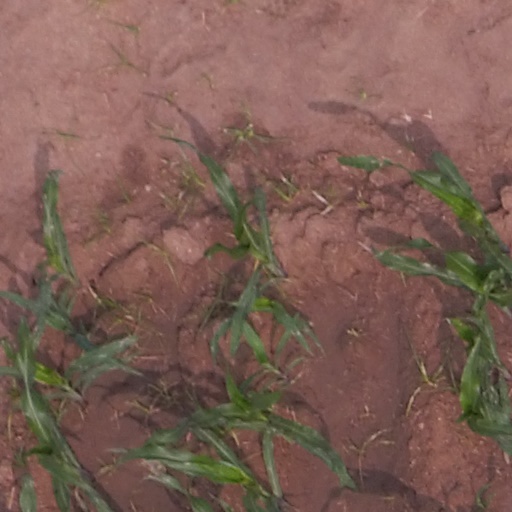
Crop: maize; corn